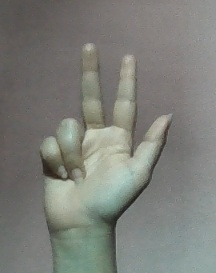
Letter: al